Nightmare on 13th Haunted House

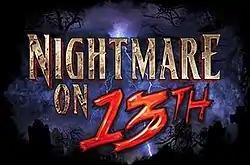
Nightmare on 13th logo

Nightmare on 13th is a haunted house in Salt Lake City, Utah. It is one of the largest and longest-running haunted attractions in the United States and is considered one of the best and scariest in the city. Nightmare on 13th is also the only haunted house in Utah that has two haunted attractions as well as a kid/family-friendly option. As of 2024, they have been in business for over 35 years. More than 1.6 million people have visited this haunted house.